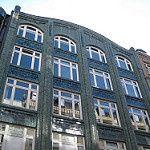
Label: buildings